Question: Please indicate a possible affordance area of the badminton racket that can be used for holding
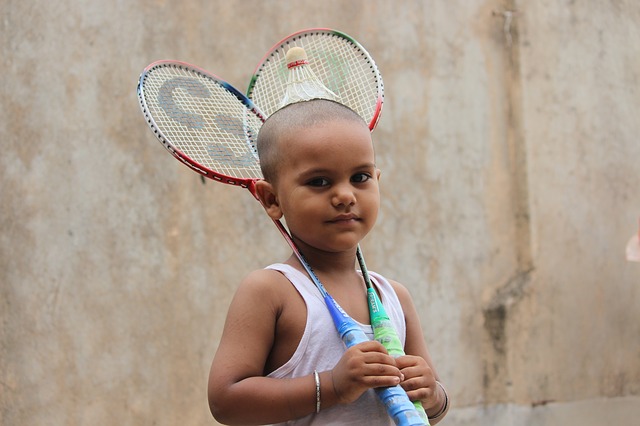
Answer: [362.533, 264.042, 429.51, 424.042]